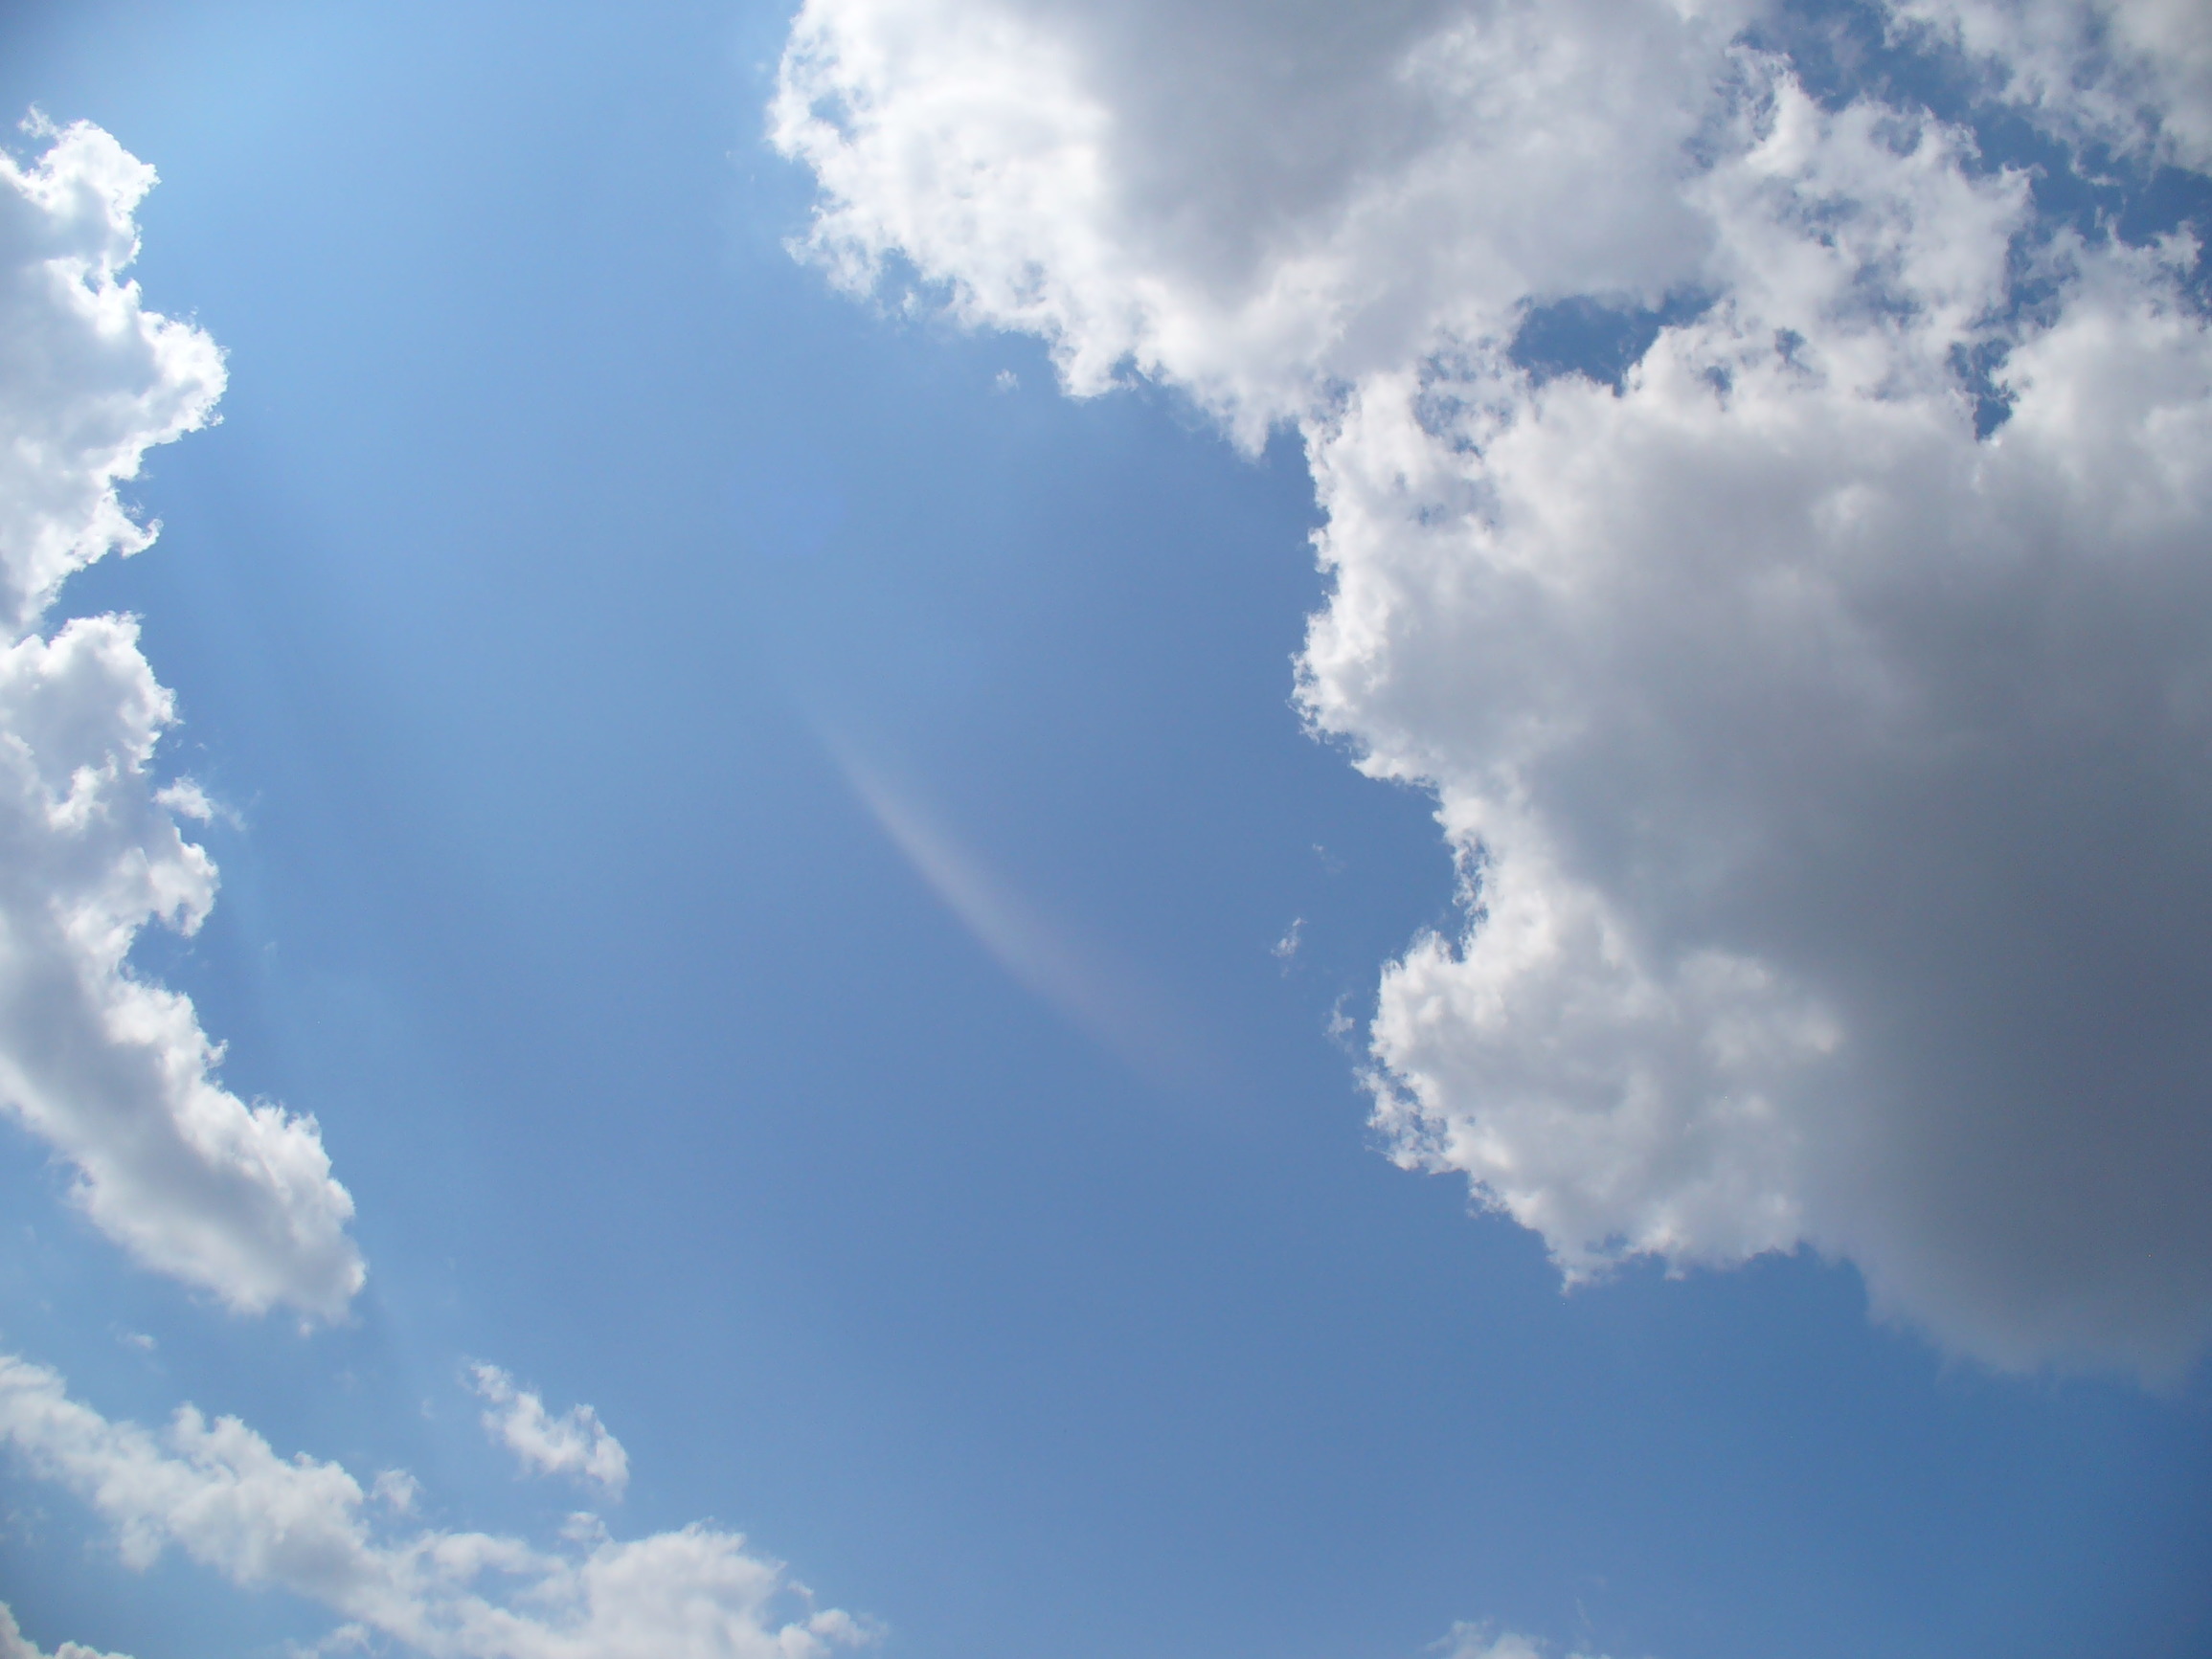
clear, peaceful, blue, sky, clouds, cloud, daytime, cumulus, atmosphere, meteorological phenomenon, light, sunlight, azure, morning, calm, summer, tree, landscape, horizon